Leonora Cannon Taylor

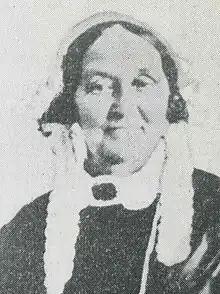
Portrait of Leonora Cannon Taylor

Leonora Cannon Taylor (October 6, 1796 – December 9, 1868) was born in the Isle of Man into a large family. After the death of her father, she moved to London where she joined the Methodist church. Later while living in Canada, she joined the Church of Jesus Christ of Latter-day Saints (LDS Church). In the church, Taylor was a member of the Relief Society organization at the time of its origin and the first wife of John Taylor, the third president of The Church of Jesus Christ of Latter-day Saints (LDS Church). Taylor and her husband had eight children together. With her family, Taylor traveled across the United States to settle in Utah.